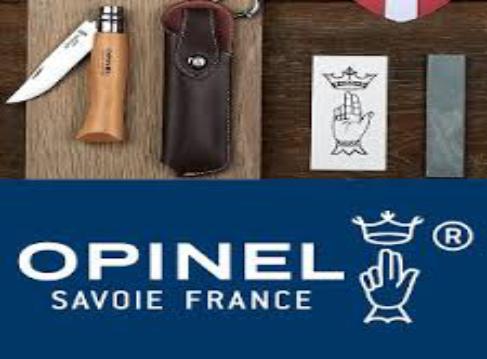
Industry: Necessities